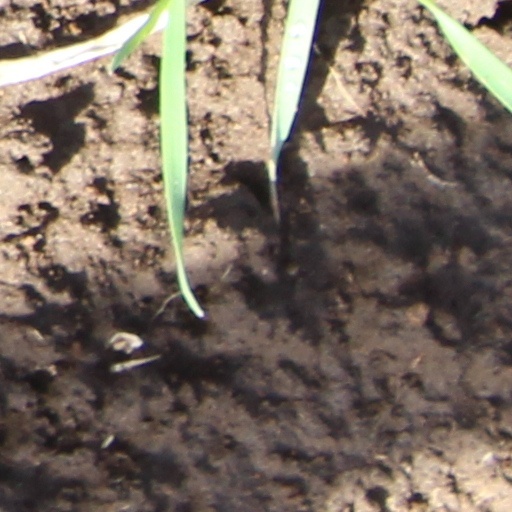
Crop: wheat